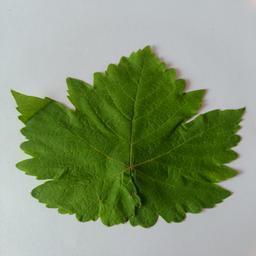
Label: Healthy Leaves